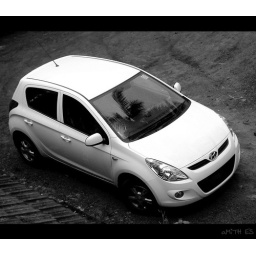
Someone parked his car near my home and i had much fun shooting this car from the terrace :D